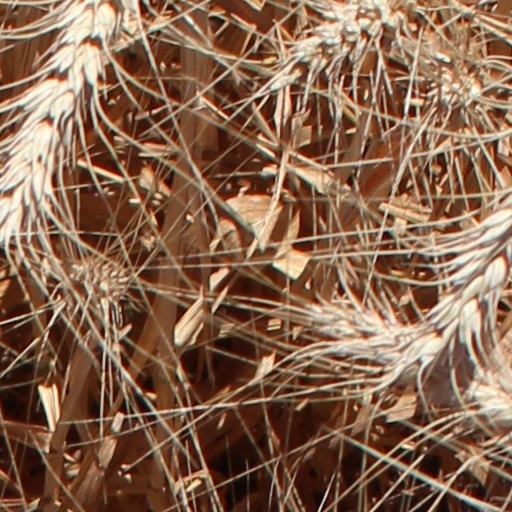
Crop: wheat